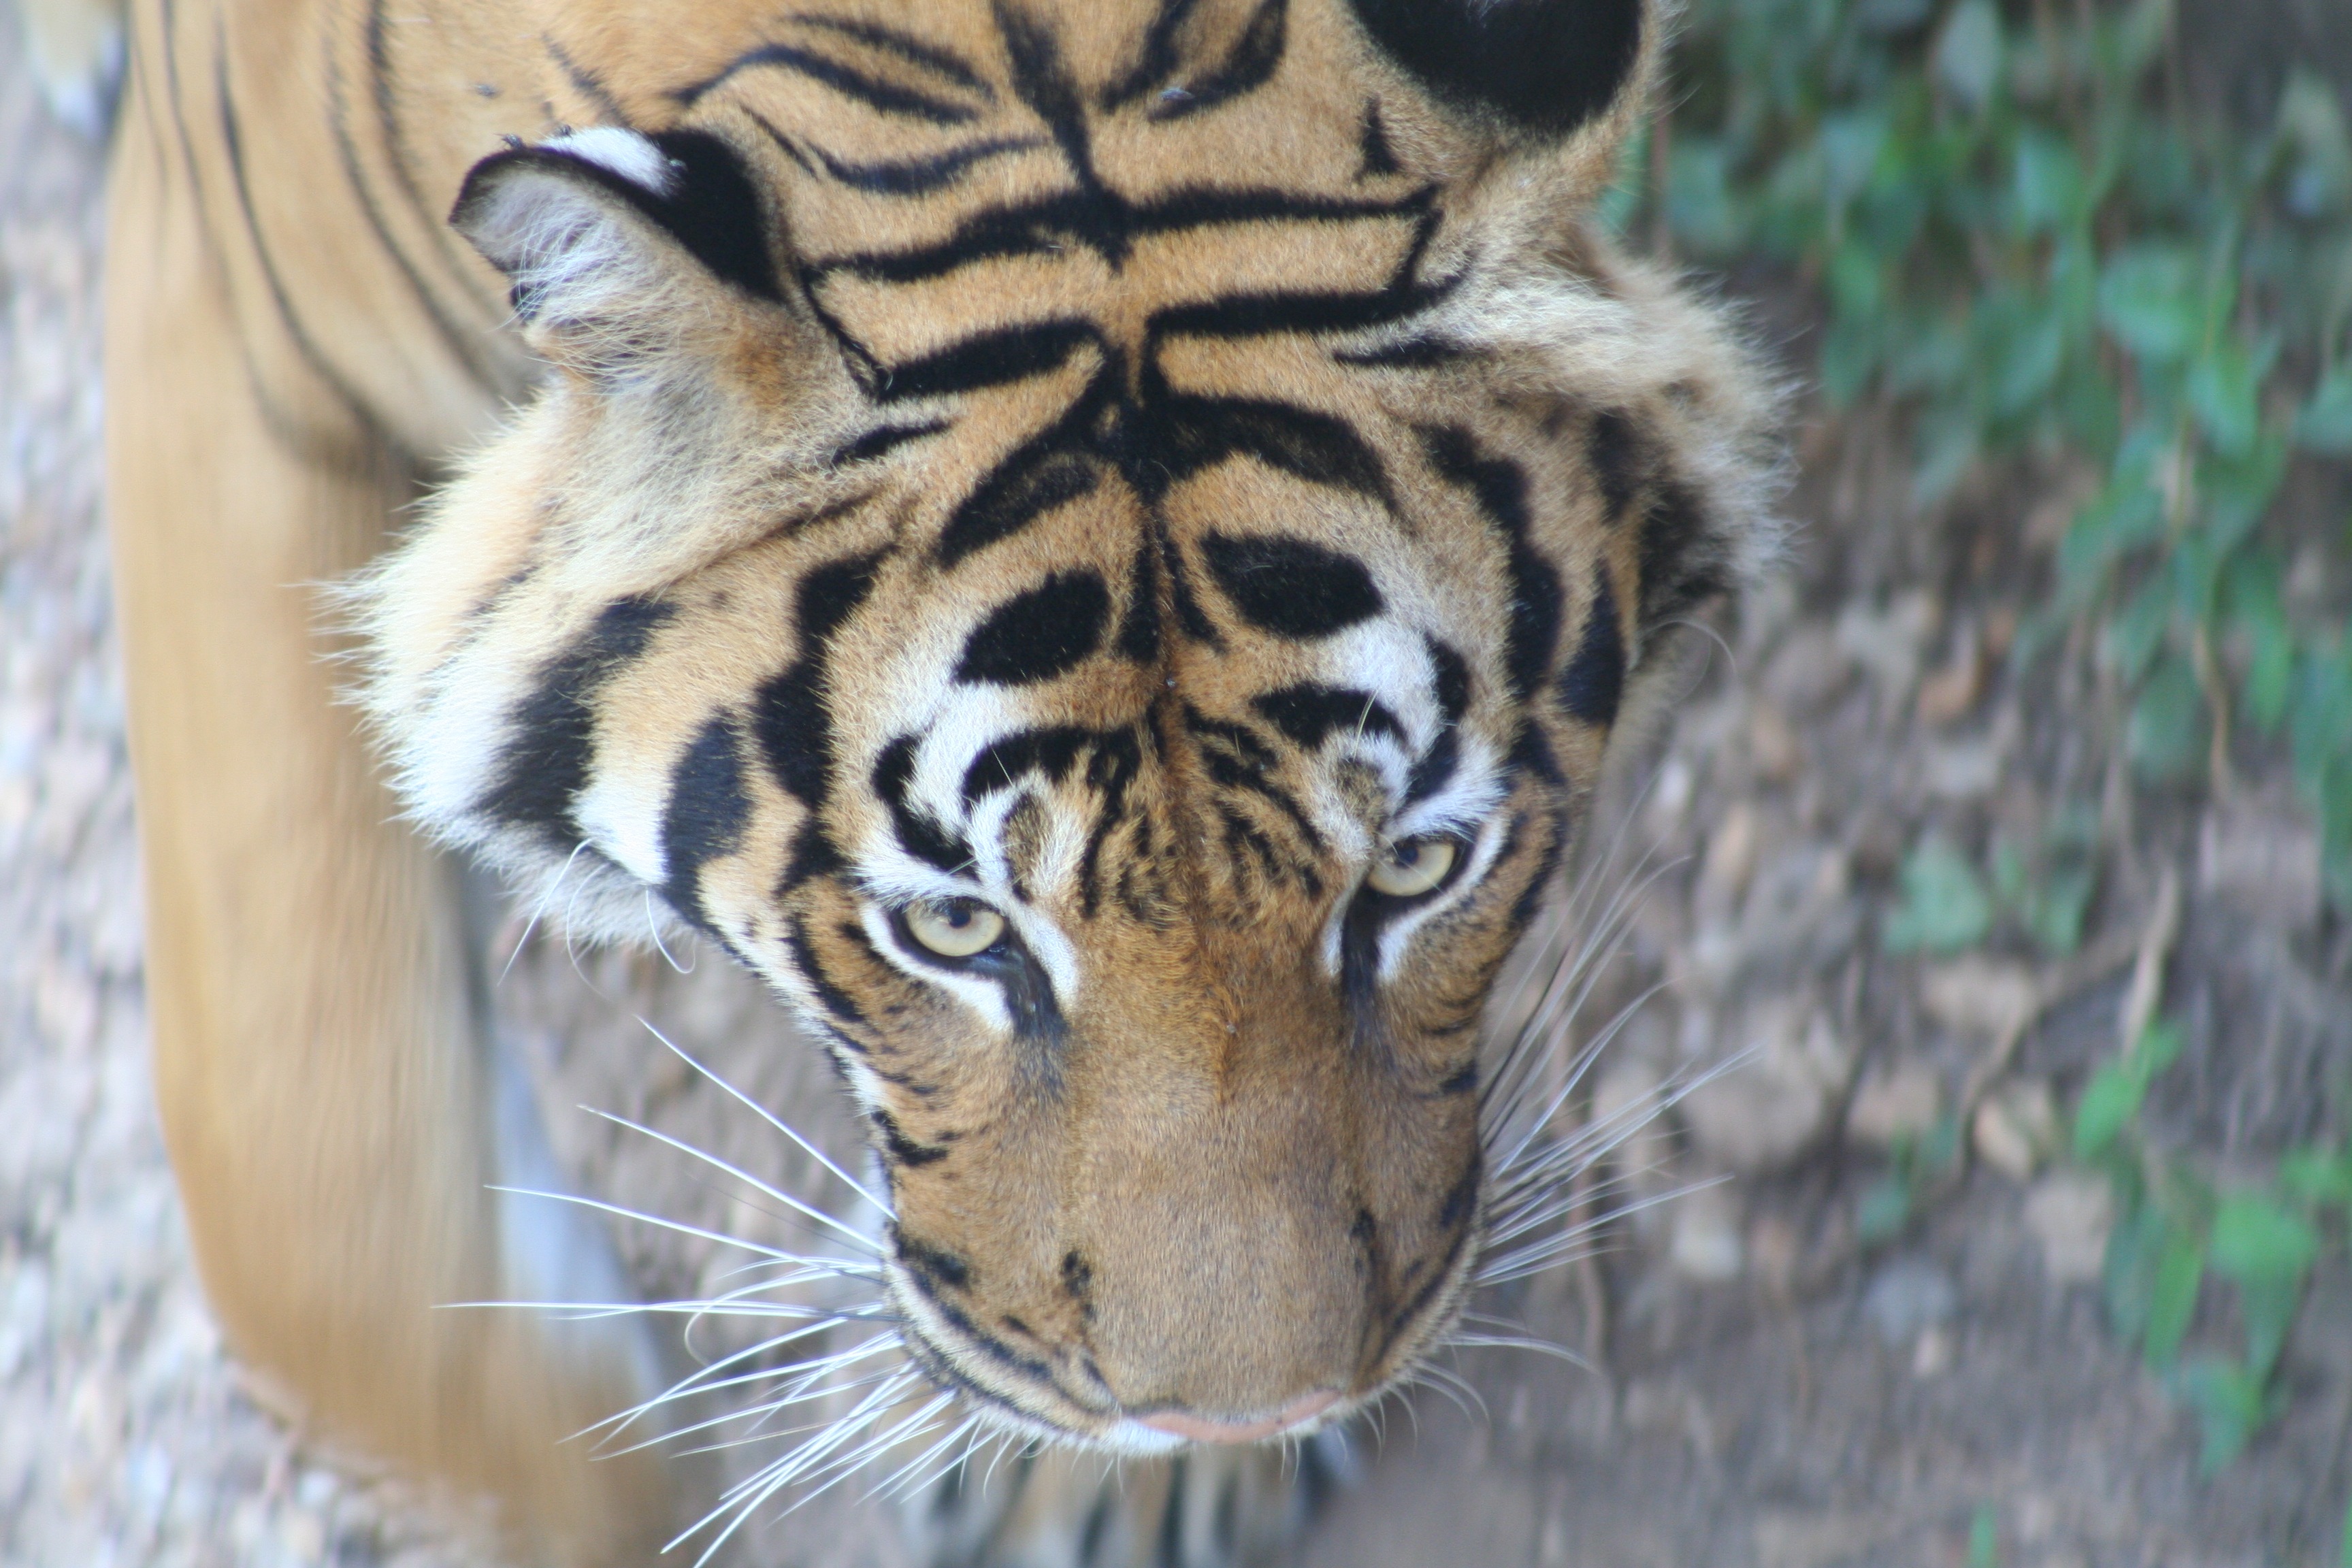
wildlife, zoo, cat, africa, mammal, fauna, close up, whiskers, roar, tiger, stripes, vertebrate, large cat, big cats, cat like mammal